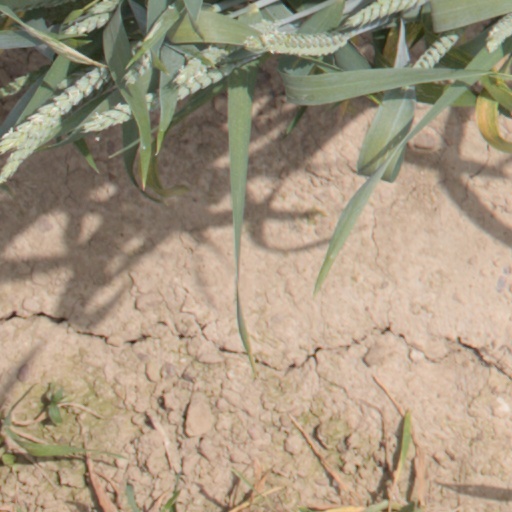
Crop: wheat